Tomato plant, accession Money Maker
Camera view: vertical (180 deg); turntable rotation: 330 degrees
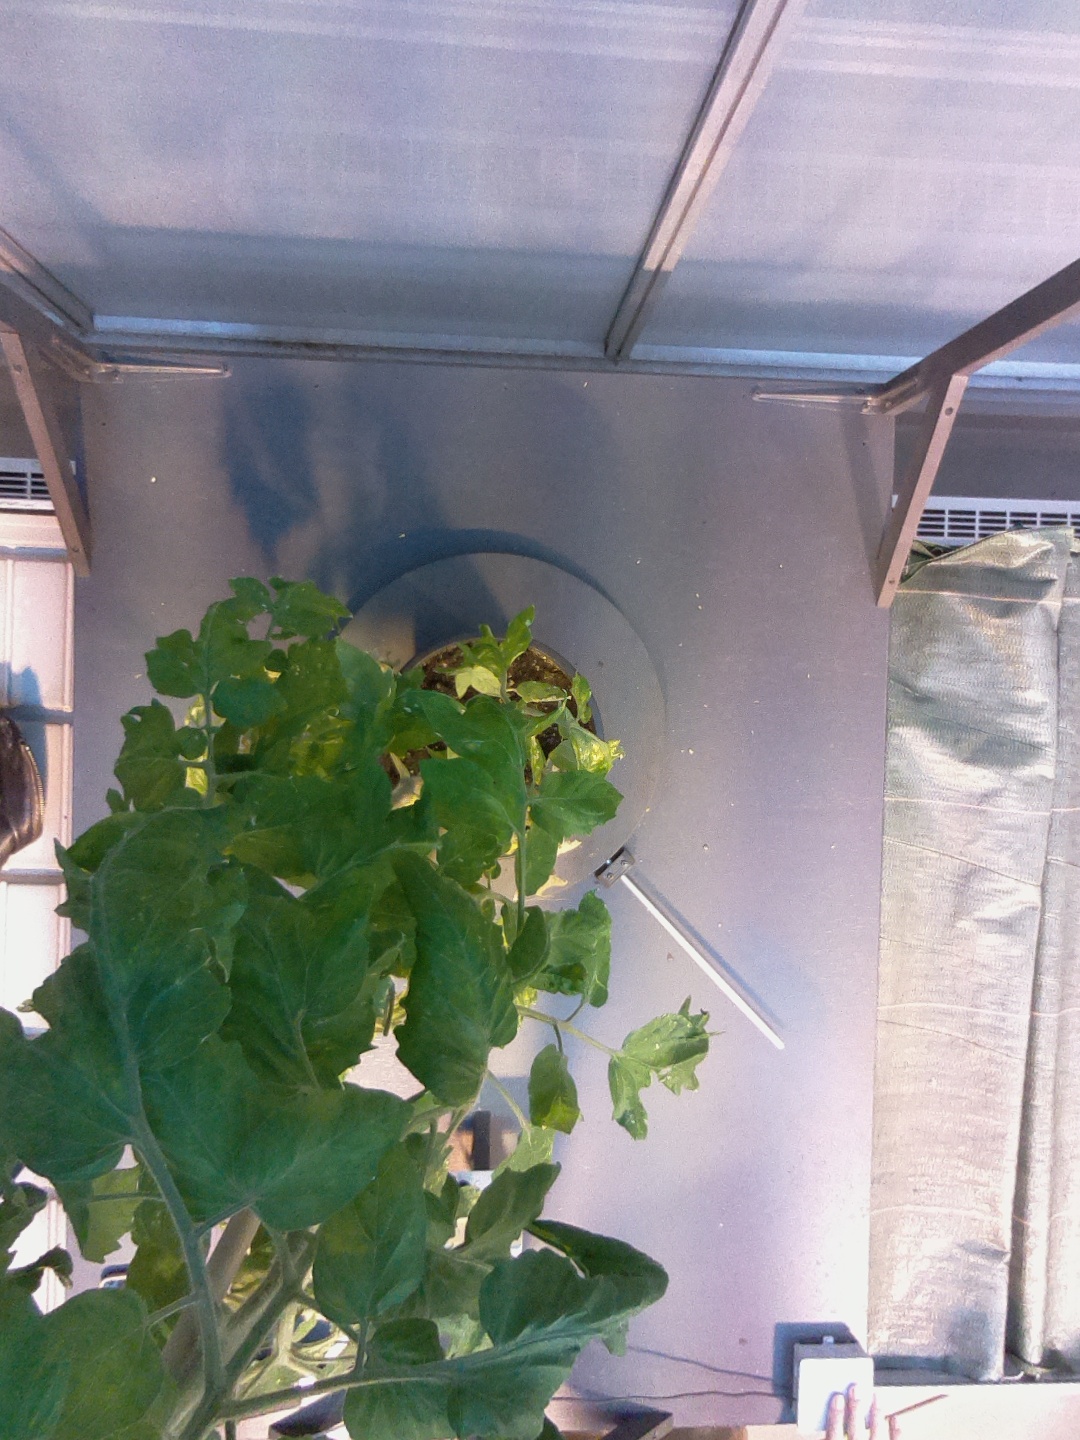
BBCH growth stage 70: Fruits at the main stem or branches visibles